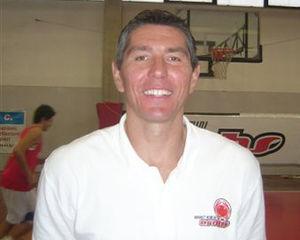
Gordan Firić, né le 1ᵉʳ septembre 1970, à Vareš, en République socialiste de Bosnie-Herzégovine, est un joueur et entraîneur bosnien de basket-ball. Il évolue durant sa carrière aux postes d'arrière et d'ailier.